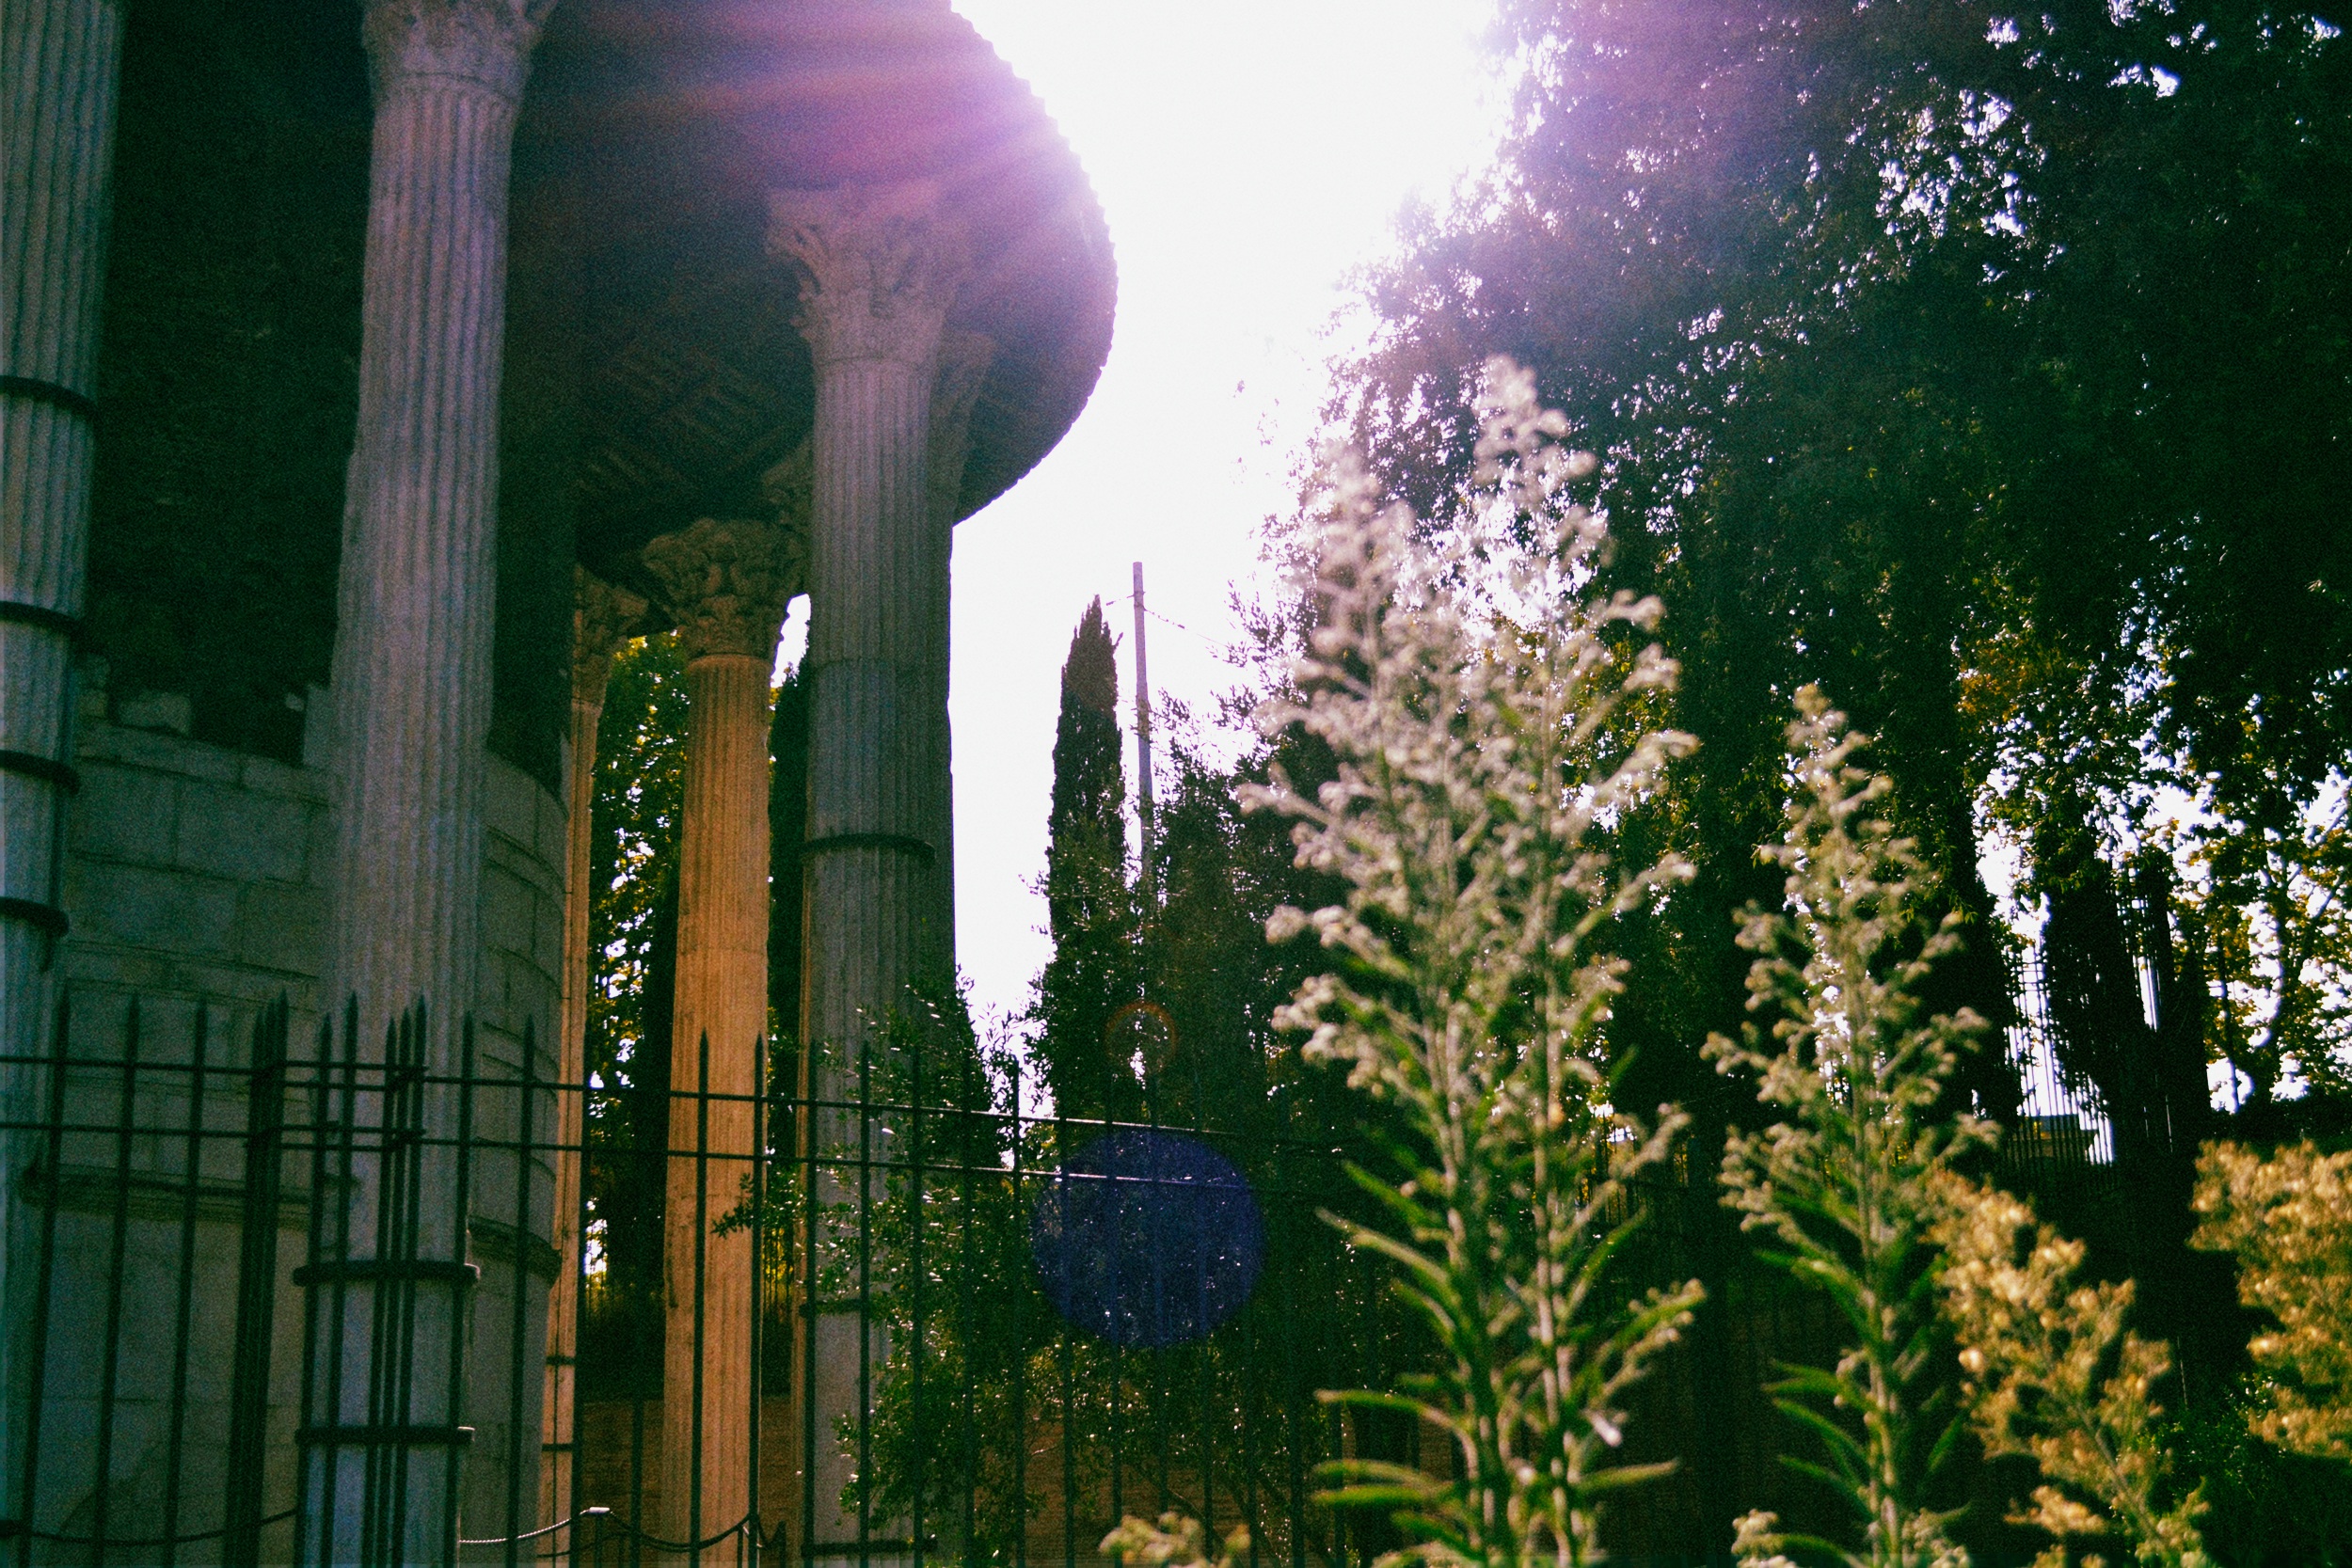
light, night, sunlight, flower, green, reflection, street light, lighting, screenshot